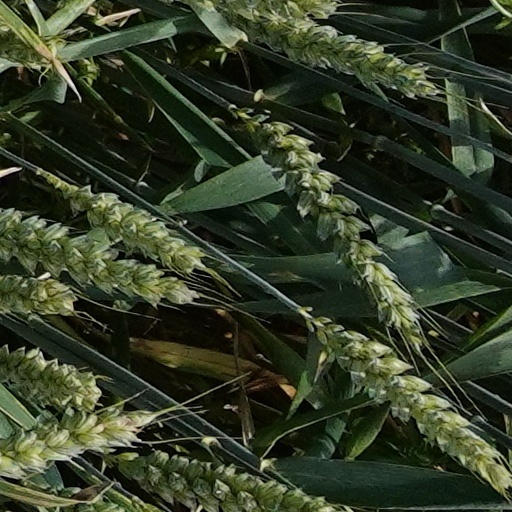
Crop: wheat